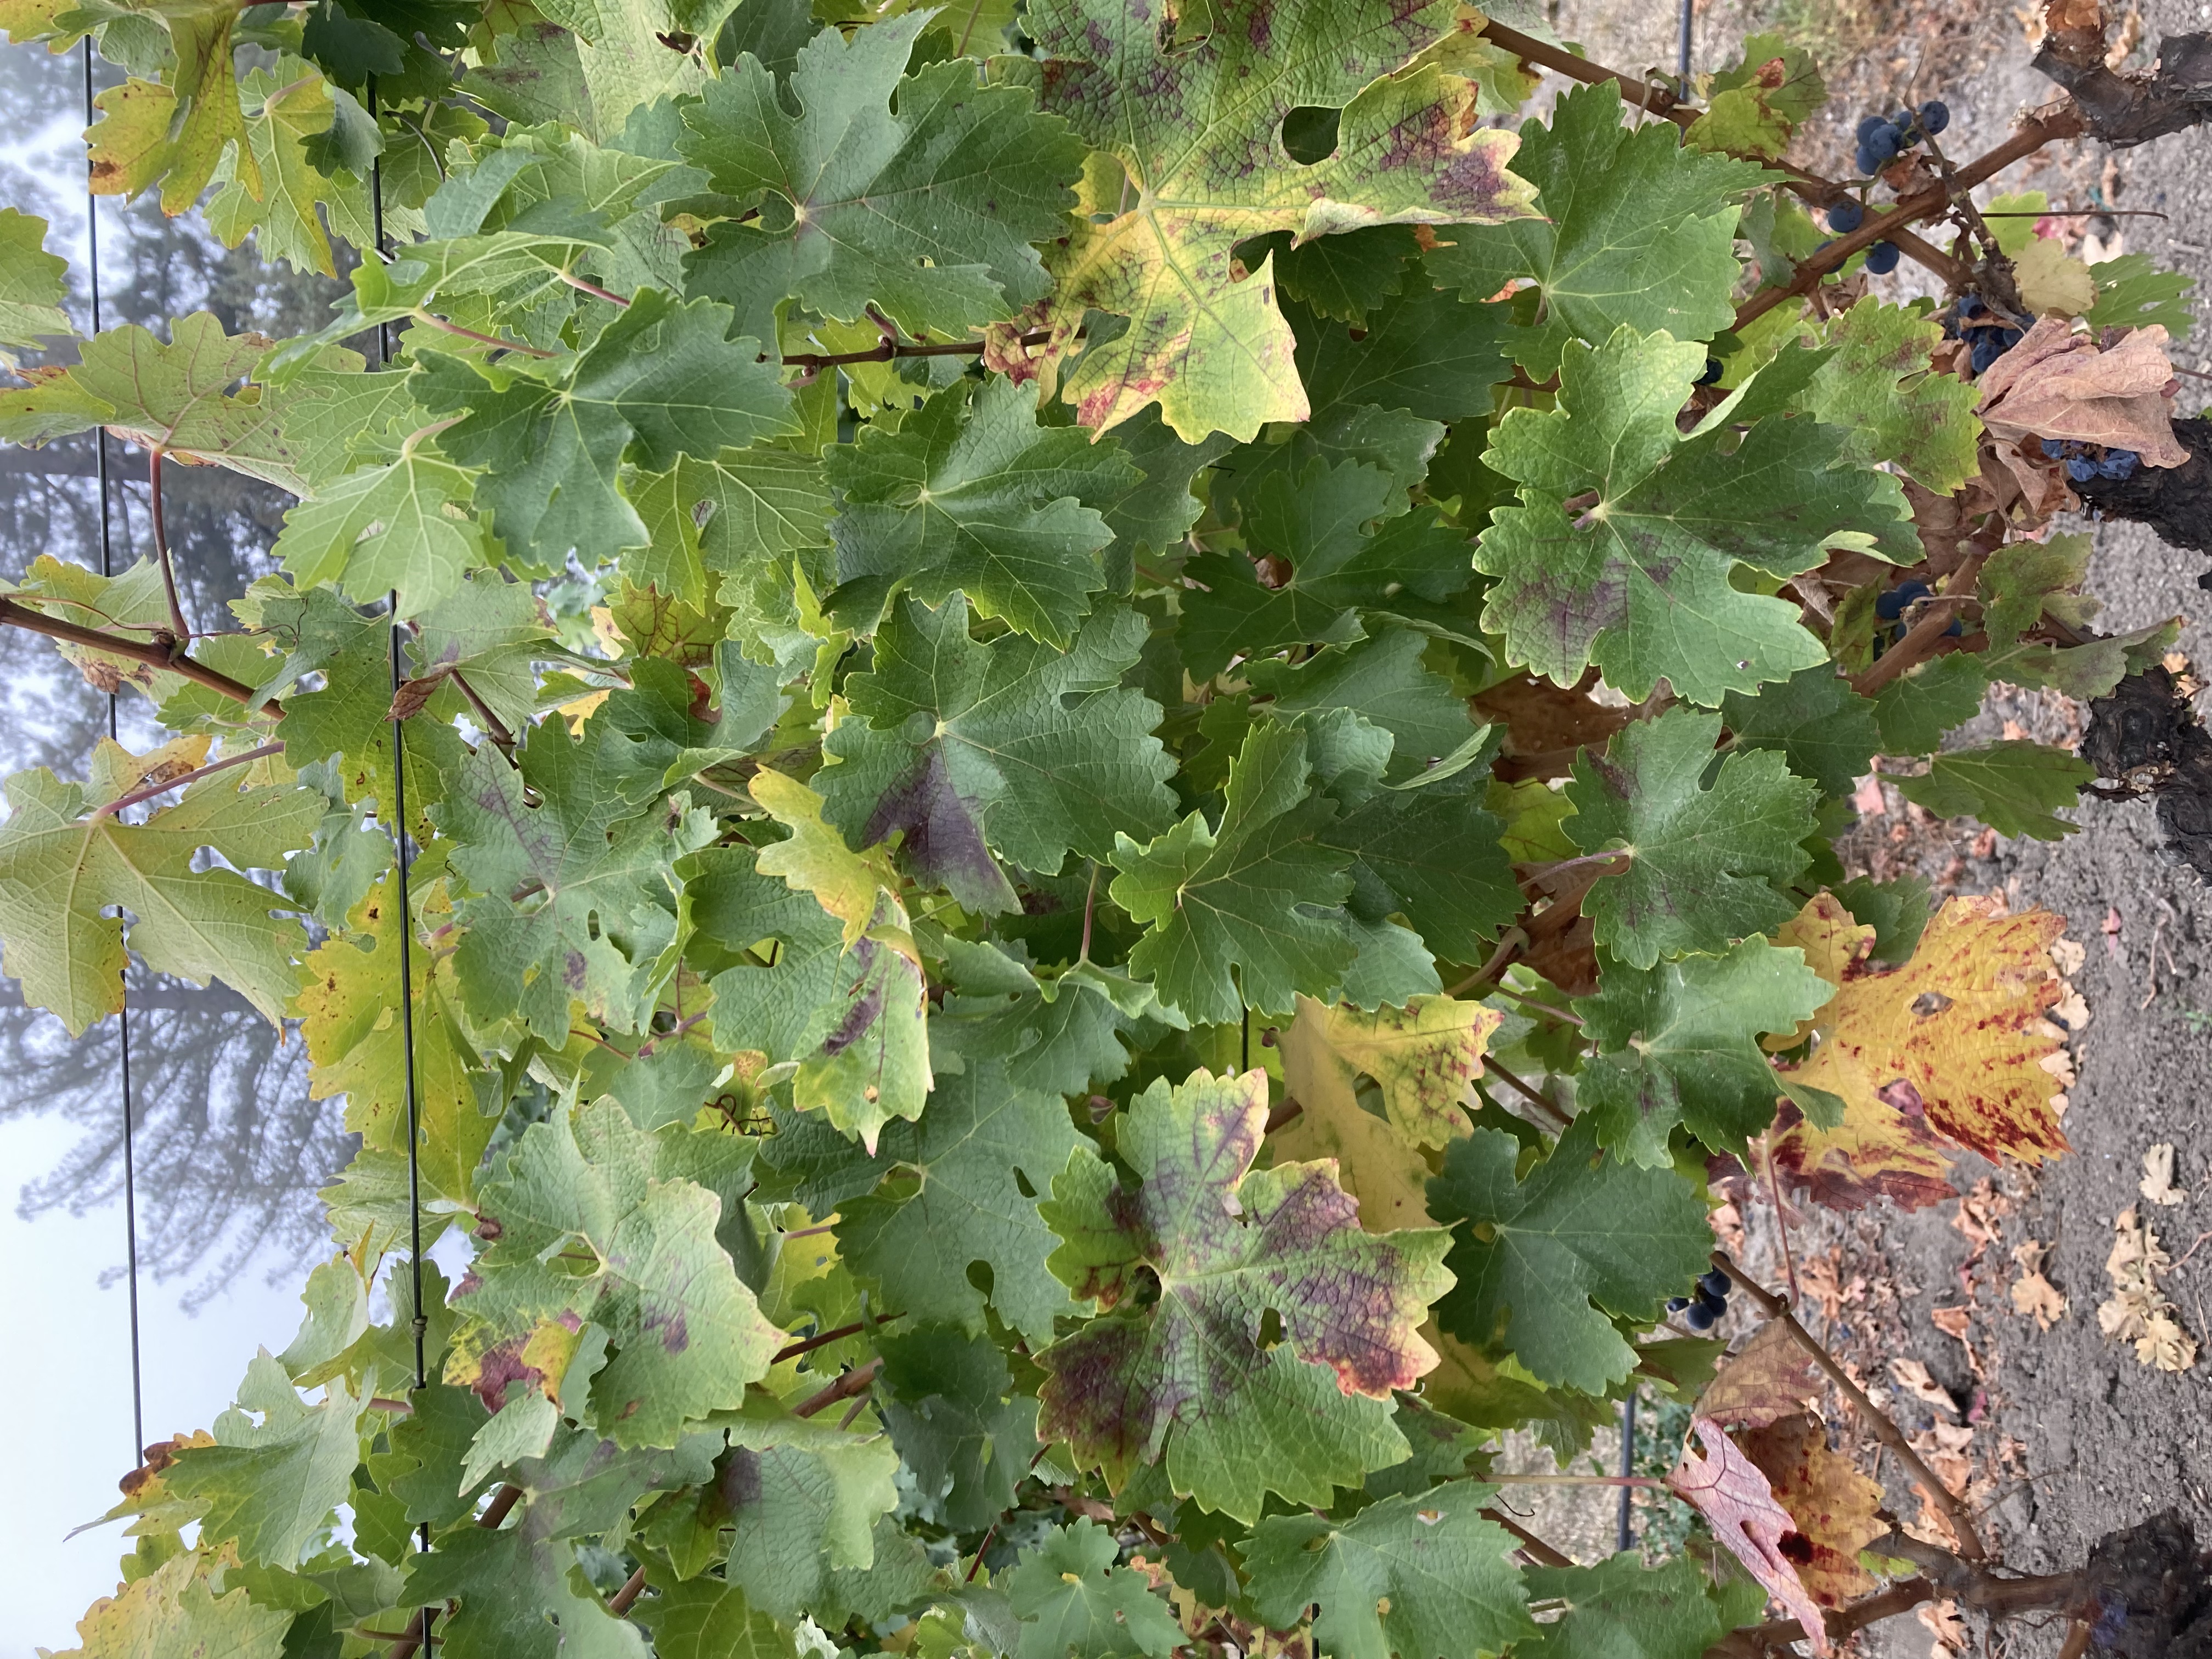
Label: Red Blotch